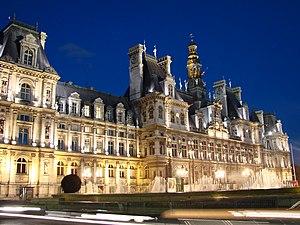
Hôtel de Ville de Paris
Cet article recense les monuments historiques du 4ᵉ arrondissement de Paris, en France.